Distinguishing coloring

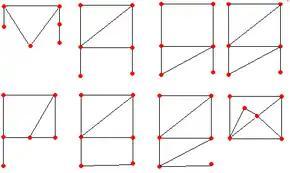
Eight asymmetric graphs, each given a distinguishing coloring with only one color (red)

A graph has distinguishing number one if and only if it is asymmetric. For instance, the Frucht graph has a distinguishing coloring with only one color.